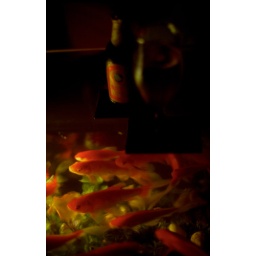
fish tank tables in a bar on Maoming Lu